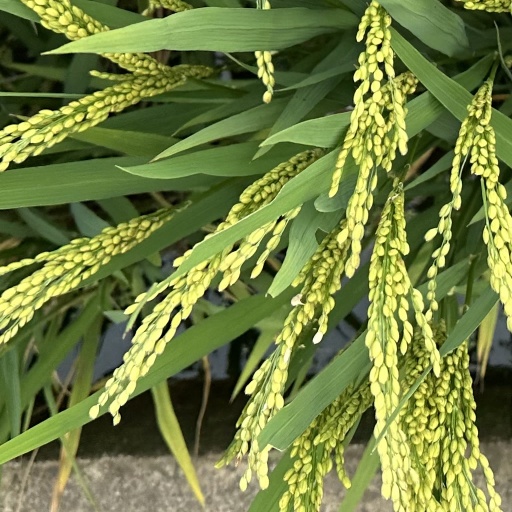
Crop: rice